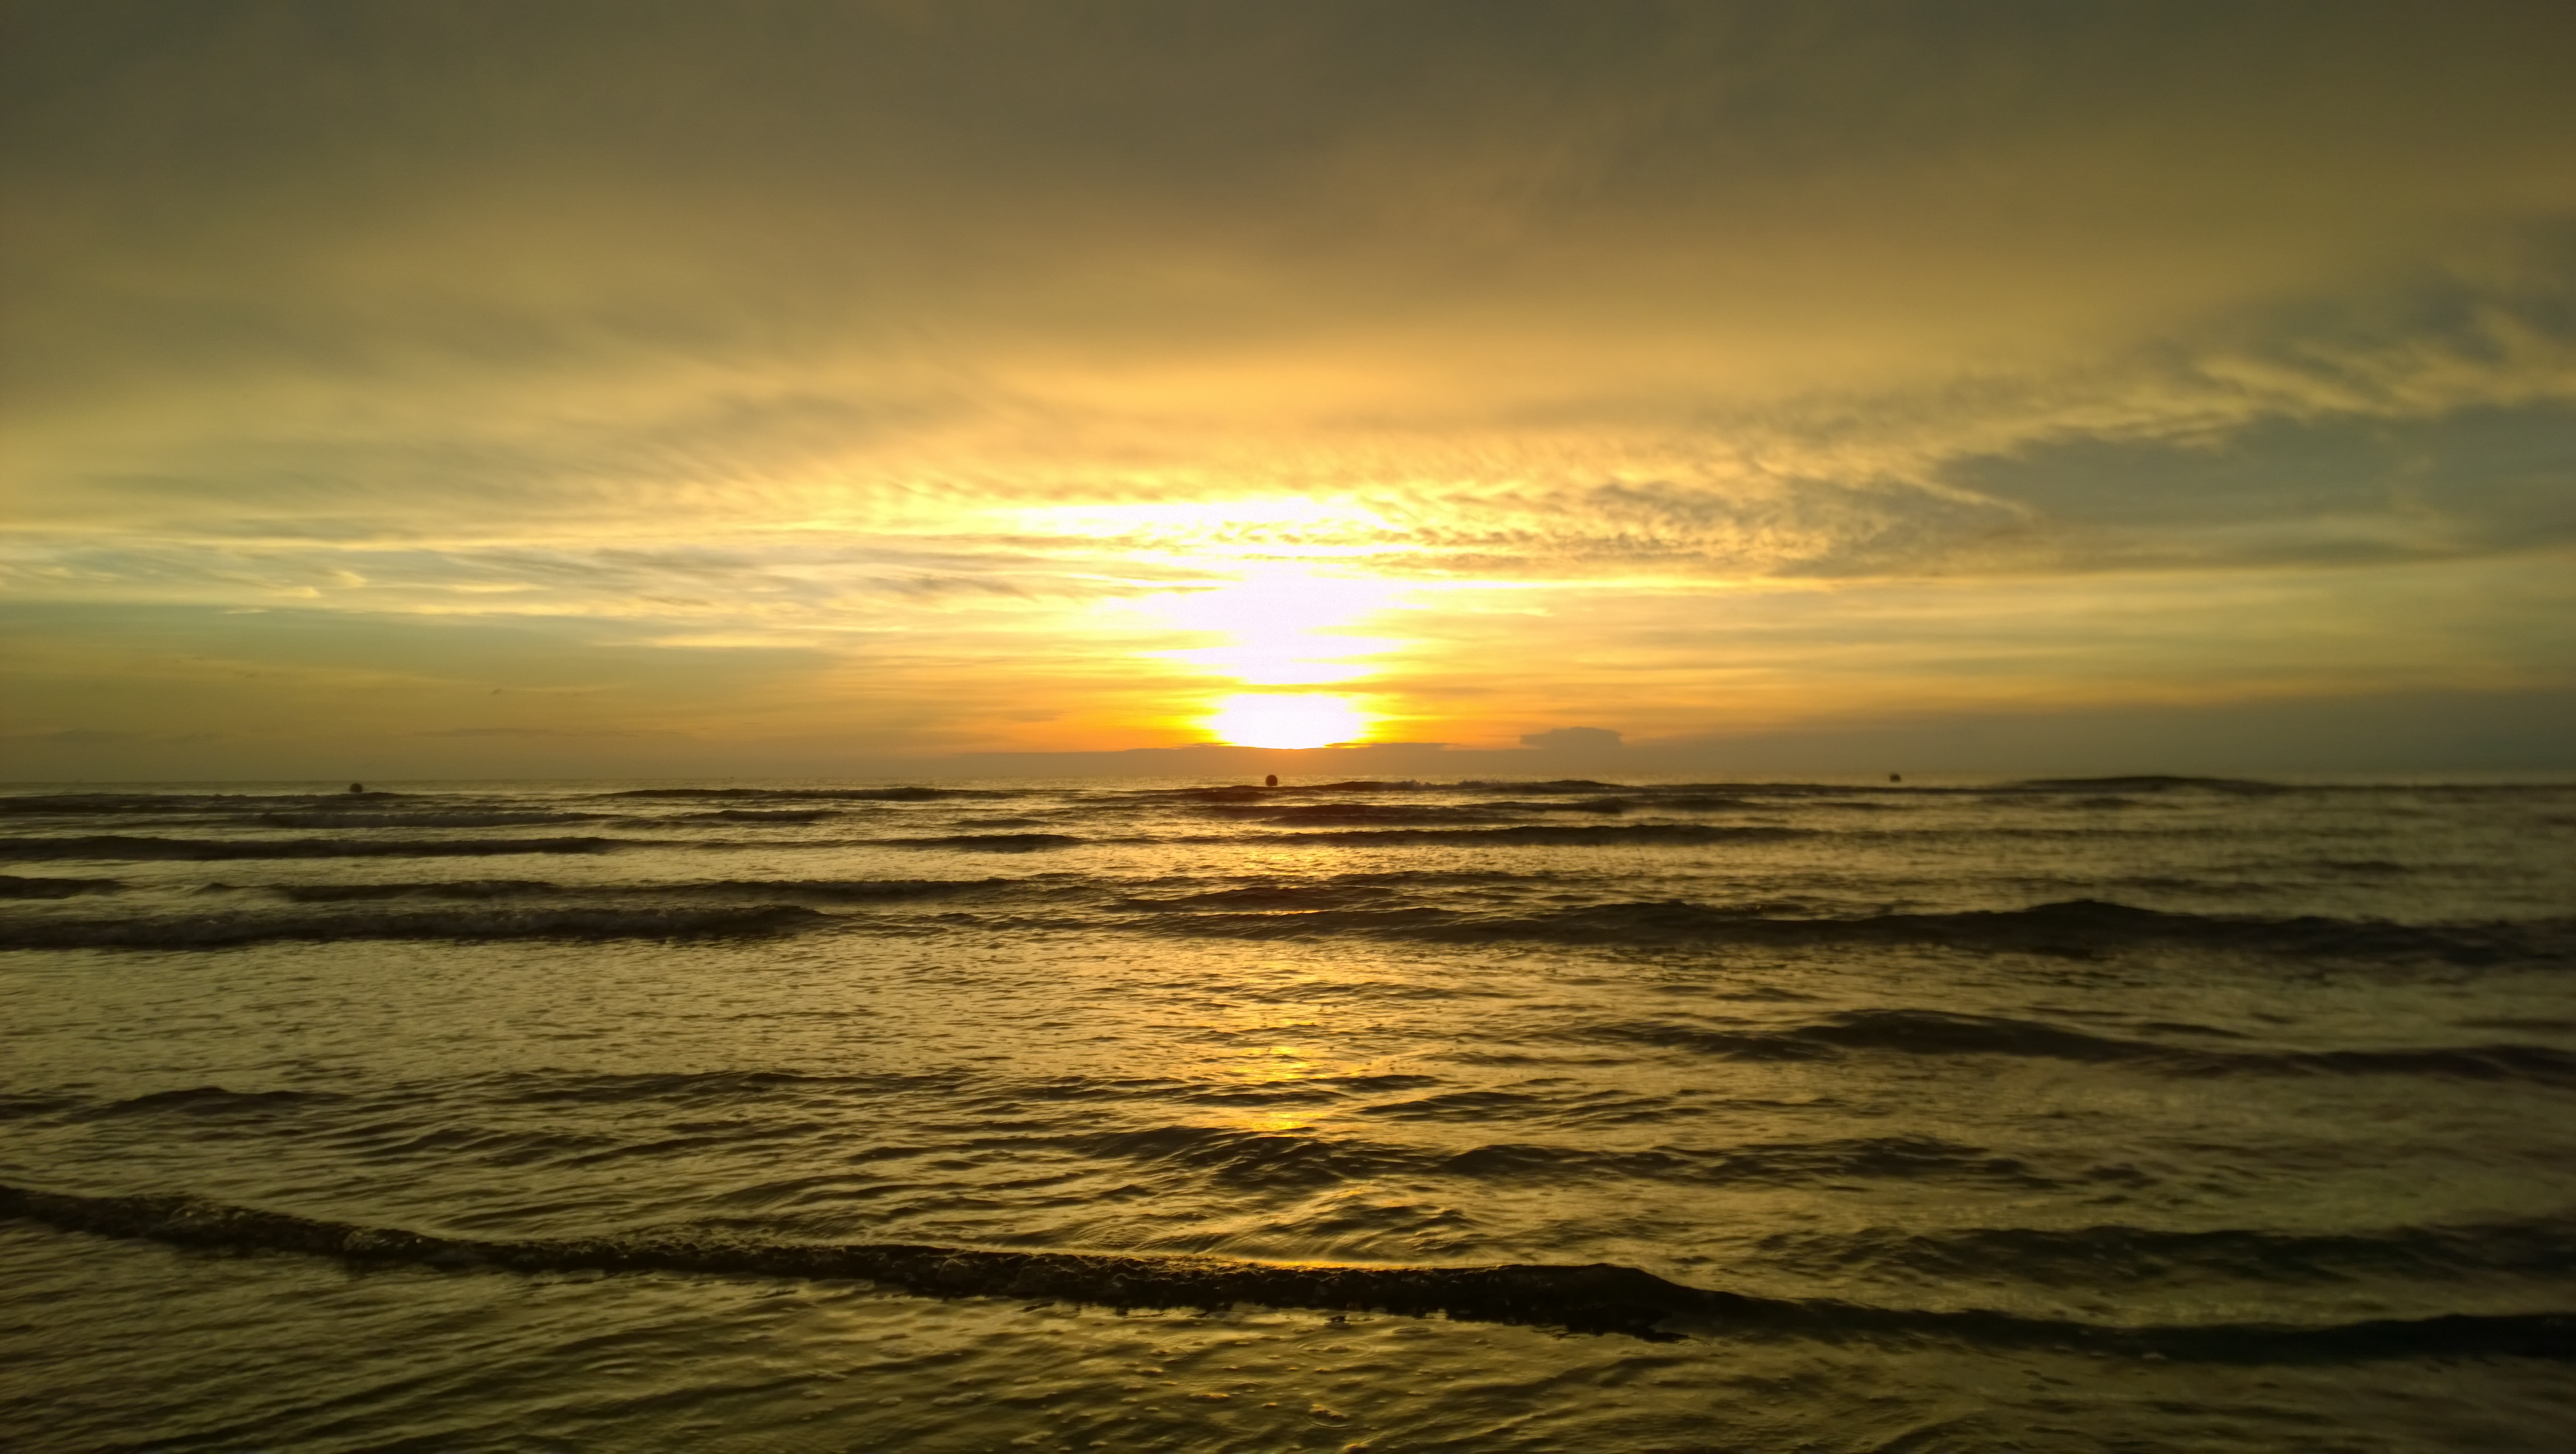
beach, sea, coast, ocean, horizon, cloud, sky, sun, sunrise, sunset, sunlight, morning, shore, wave, dawn, atmosphere, dusk, evening, taiwan, afterglow, tainan, the evening sun, hai bian, advises final, ma sha gou, wind wave